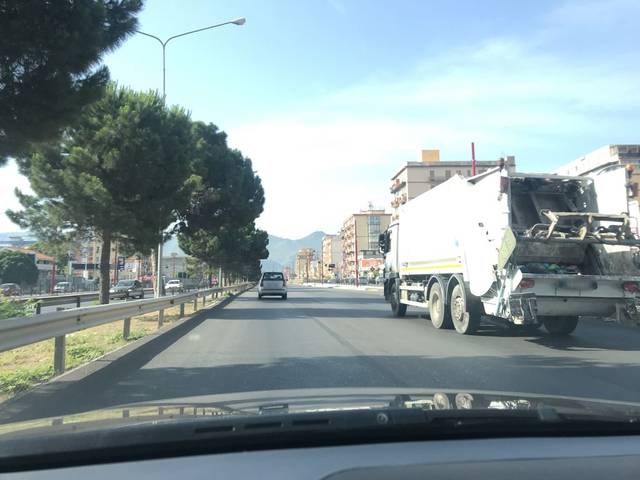
Region: Italy
Coordinates: 38.115, 13.329